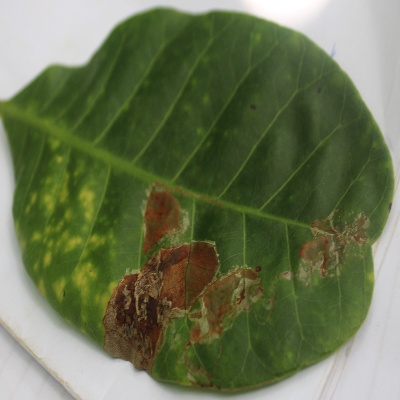
Crop: Cashew
Condition: leaf miner